Alexander Crichton of Brunstane

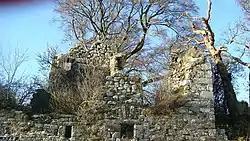
Brunstane Castle near Penicuik

The English Privy Council authorised payments to Brunstane in 1546, one in April for three months wages for a band of 100 horsemen, and in October granted his servant Cockburn a passport to carry satin cloth over the border for his furniture. The English border warden William Eure had already given him money. He was an "Assured Scot".